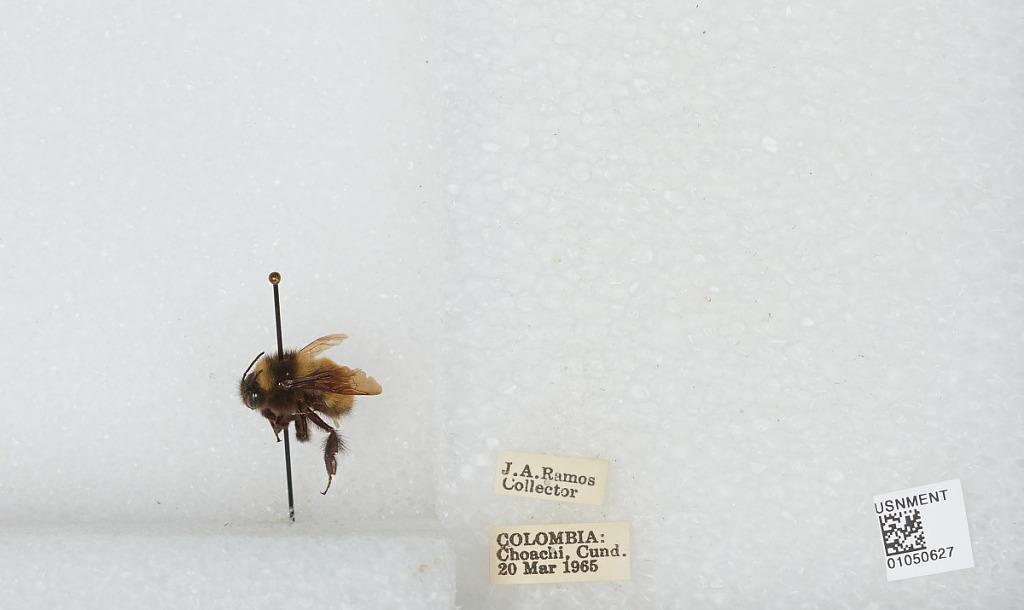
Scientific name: Bombus sp.
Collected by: J. Ramos
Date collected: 1965-3-20
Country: Colombia
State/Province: Cundinamarca
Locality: Choachí